X-Men '92

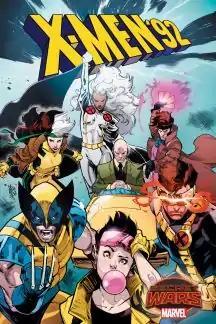
Cover to "X-Men '92" (2015) #1. Art by Pepe Larraz.

X-Men '92 is a comic book published by Marvel Comics. Introduced as one of the many tie-in titles for Marvel's 2015 "Secret Wars" event, it was originally a limited series and was later published in ongoing format in early 2016. "X-Men '92" is inspired by "", but not set in the same continuity.